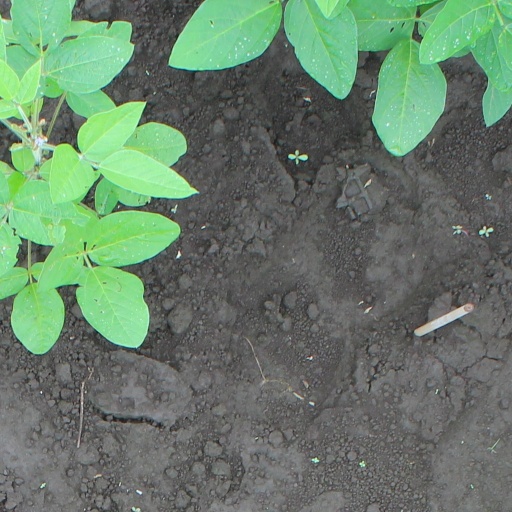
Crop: soybean